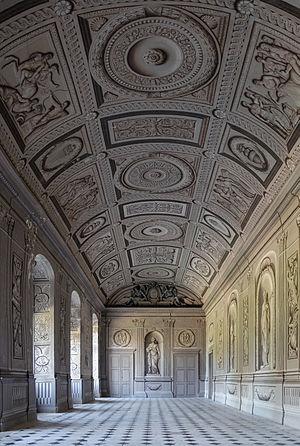
Château de Tanlay (Yonne, région Bourgogne, France)
Le trompe-l'œil est un genre pictural destiné à jouer sur la confusion de la perception du spectateur qui, sachant qu'il est devant un tableau, une surface plane peinte, est malgré tout, trompé sur les moyens d'obtenir cette illusion.